2023 Canadian Premier League final

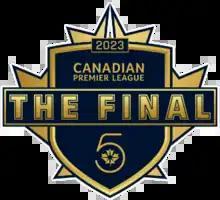

The 2023 Canadian Premier League final was the soccer match to determine the winner of the 2023 Canadian Premier League season. It was played October 28, 2023, in Hamilton, Ontario, between Forge FC and Cavalry FC. The match was the fifth edition of the CPL Finals, the post-season championship of the Canadian Premier League, the top level of Canadian soccer. Forge were the defending champions, having won the 2022 Canadian Premier League final.